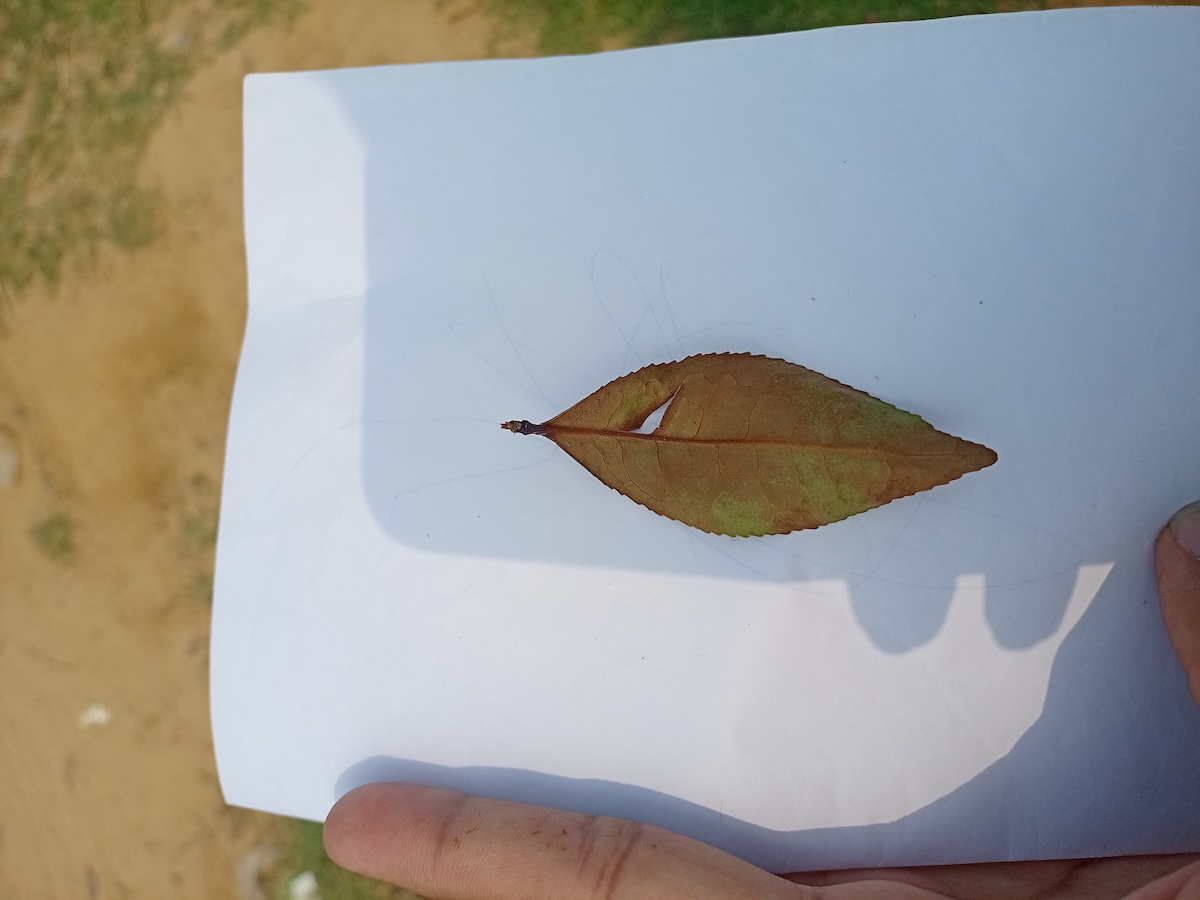
Label: Red spider